Gisela of Burgundy

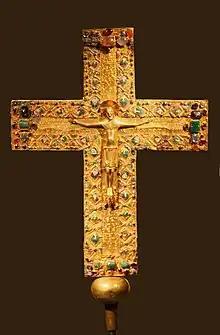
Gisela Cross

Henry II was already mentioned as a Bavarian "condux" in 994. Gisela lived to see her son's accession to the throne in the royal election of 1002. According to the chronicles by Thietmar of Merseburg, she died on 21 July 1007. She was buried in the abbey of Niedermünster, Regensburg. Her daughter Gisela of Hungary donated an opulent burial cross, known as "Giselakreuz", which today is part of the collections at the Munich Residenz treasury.